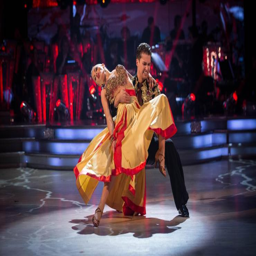
despite being considered a better dancer , pop artist received points to person